Himmelpforten Monastery (Harz)

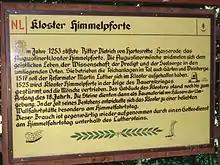
Information board

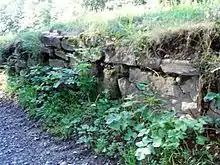
Ruins of the abbey wall

Himmelpforten Monastery was an Augustinian hermitage in the Harz Mountains of Germany, halfway between Hasserode (in the borough of Wernigerode ) and Darlingerode. The name "Himmelpforten" means the "Gates of Heaven".